Frederick Crace Calvert

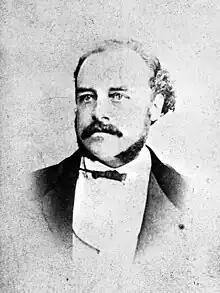
Portrait. Credit: Wellcome Library

Frederick Crace Calvert (14 November 1819 – 24 October 1873), English chemist, was born near London. He was the son of Alfred Crace and the nephew of the noted interior decorator, Frederick Crace.